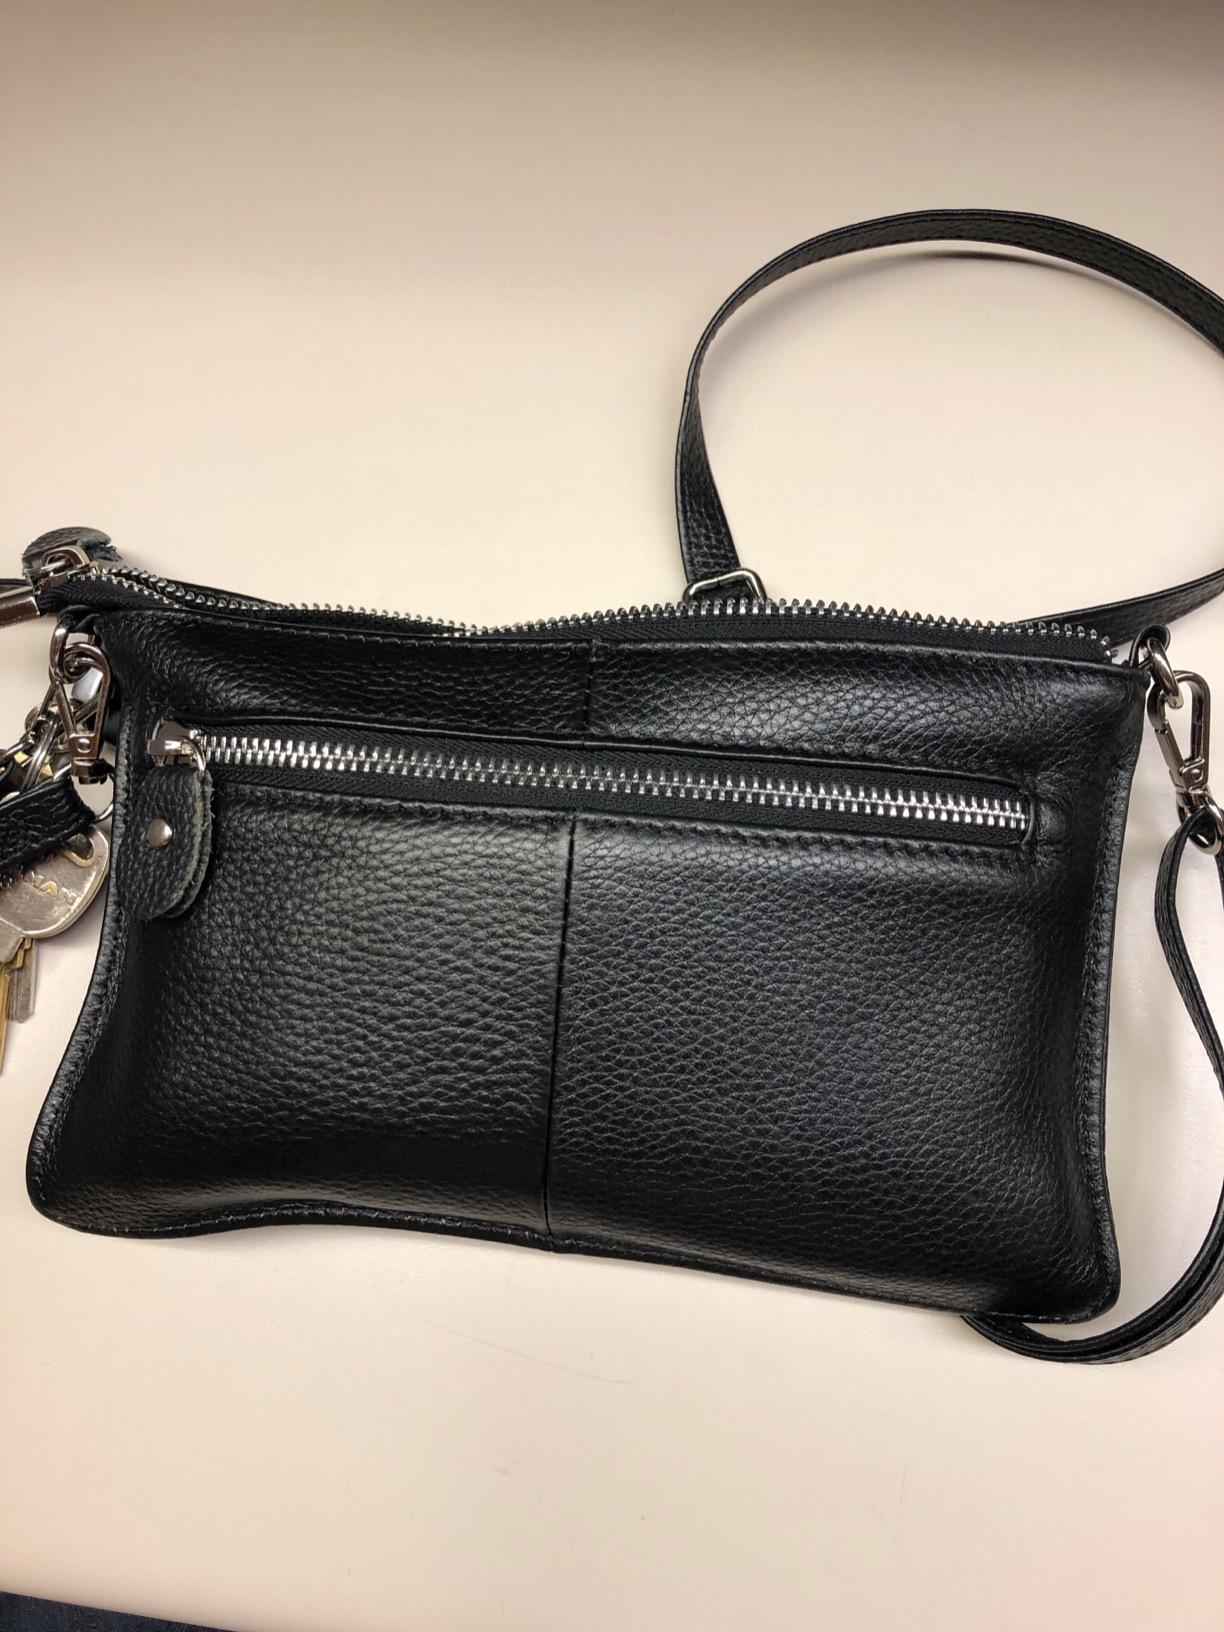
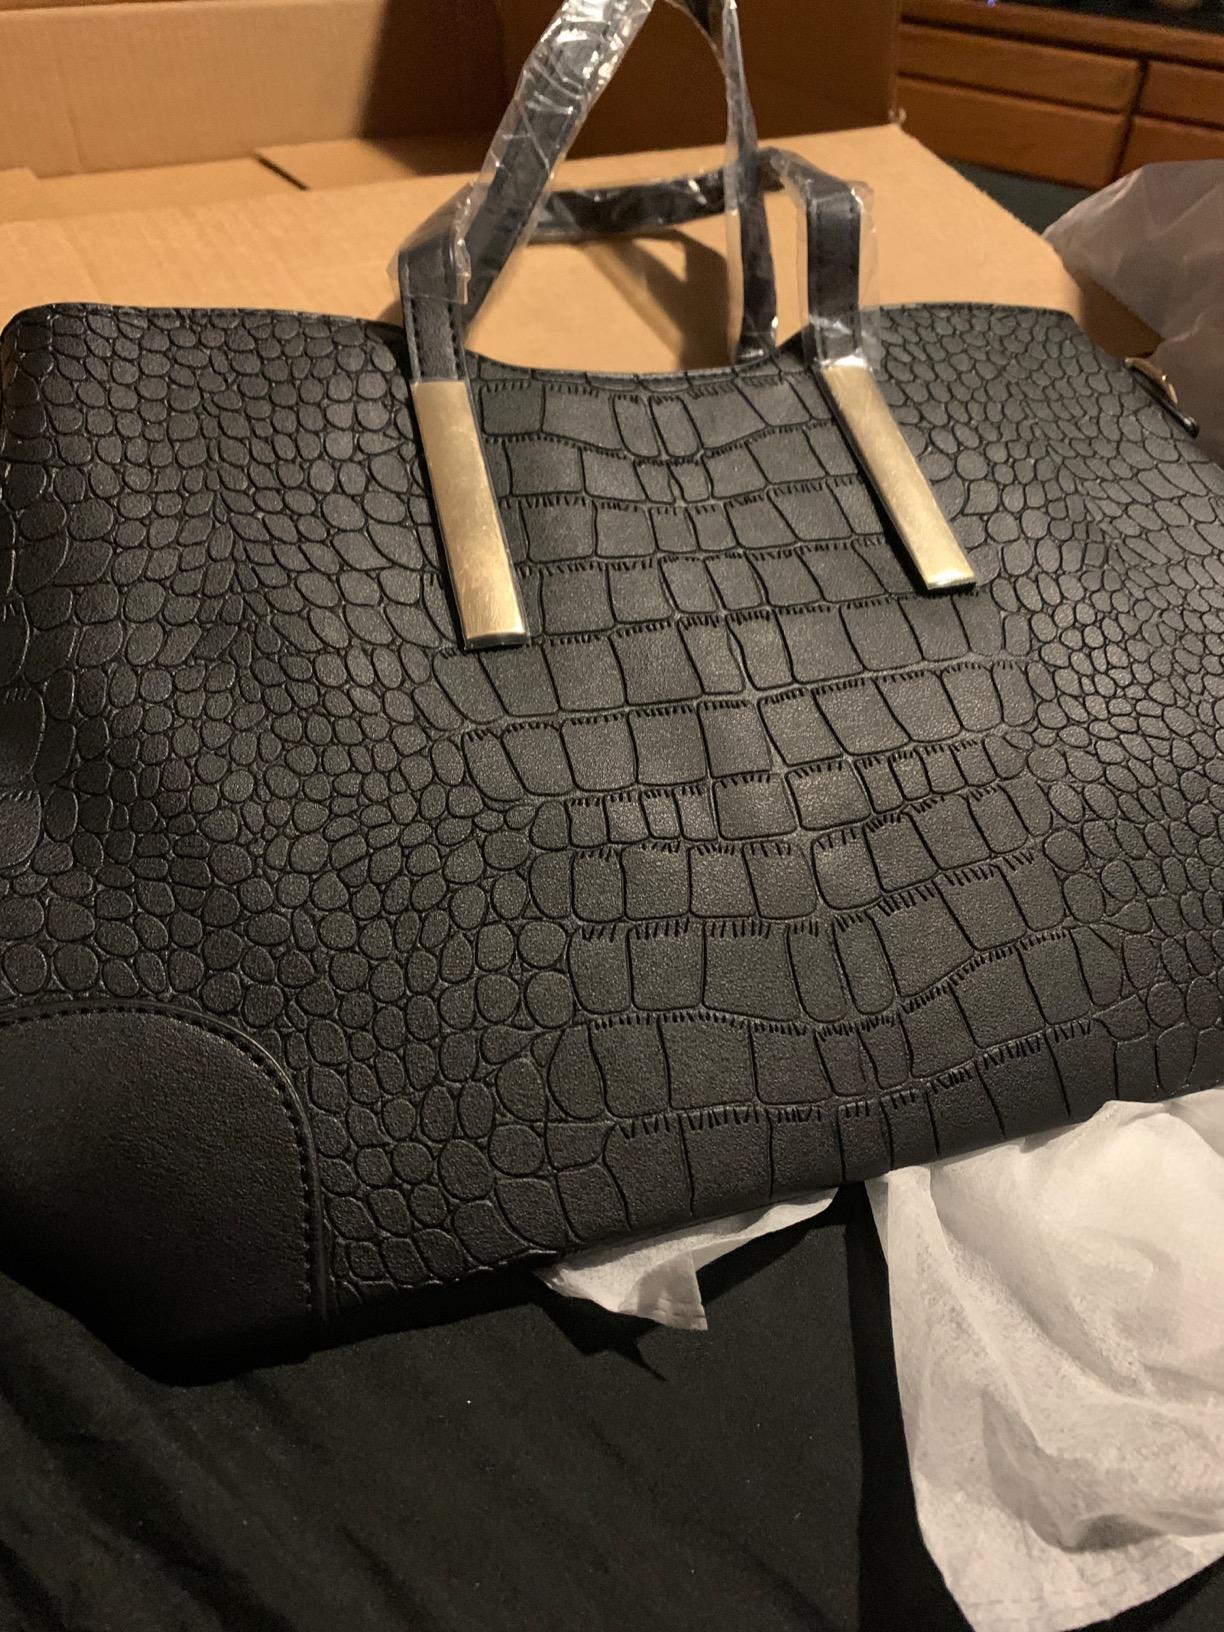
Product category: accessories_handbag
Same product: no